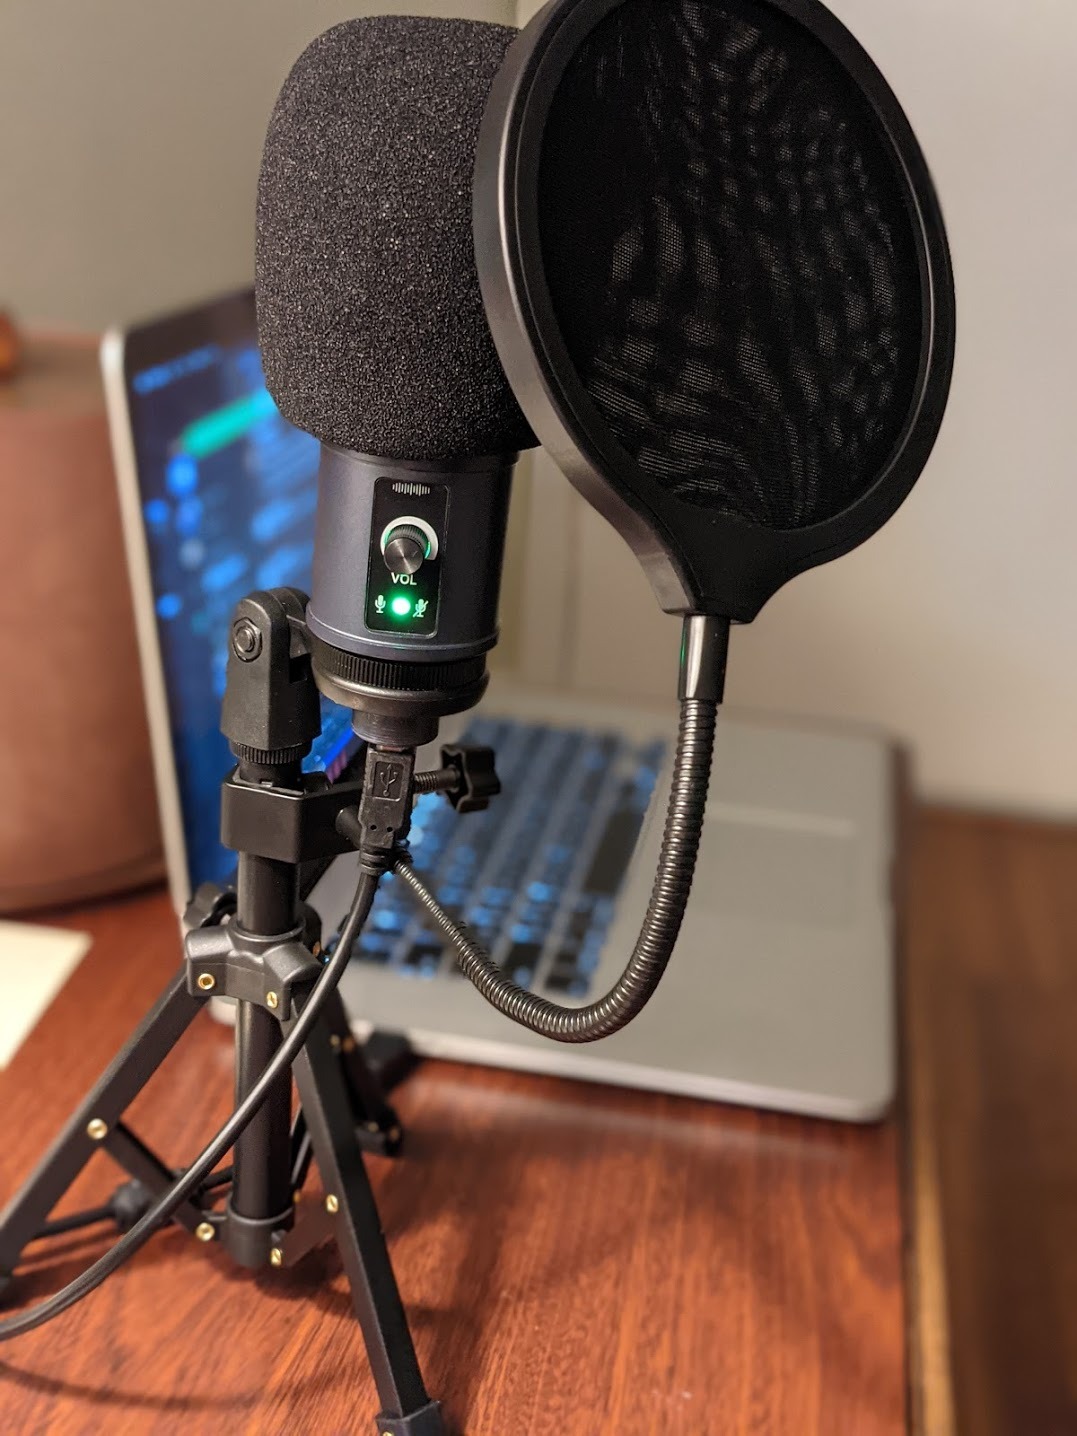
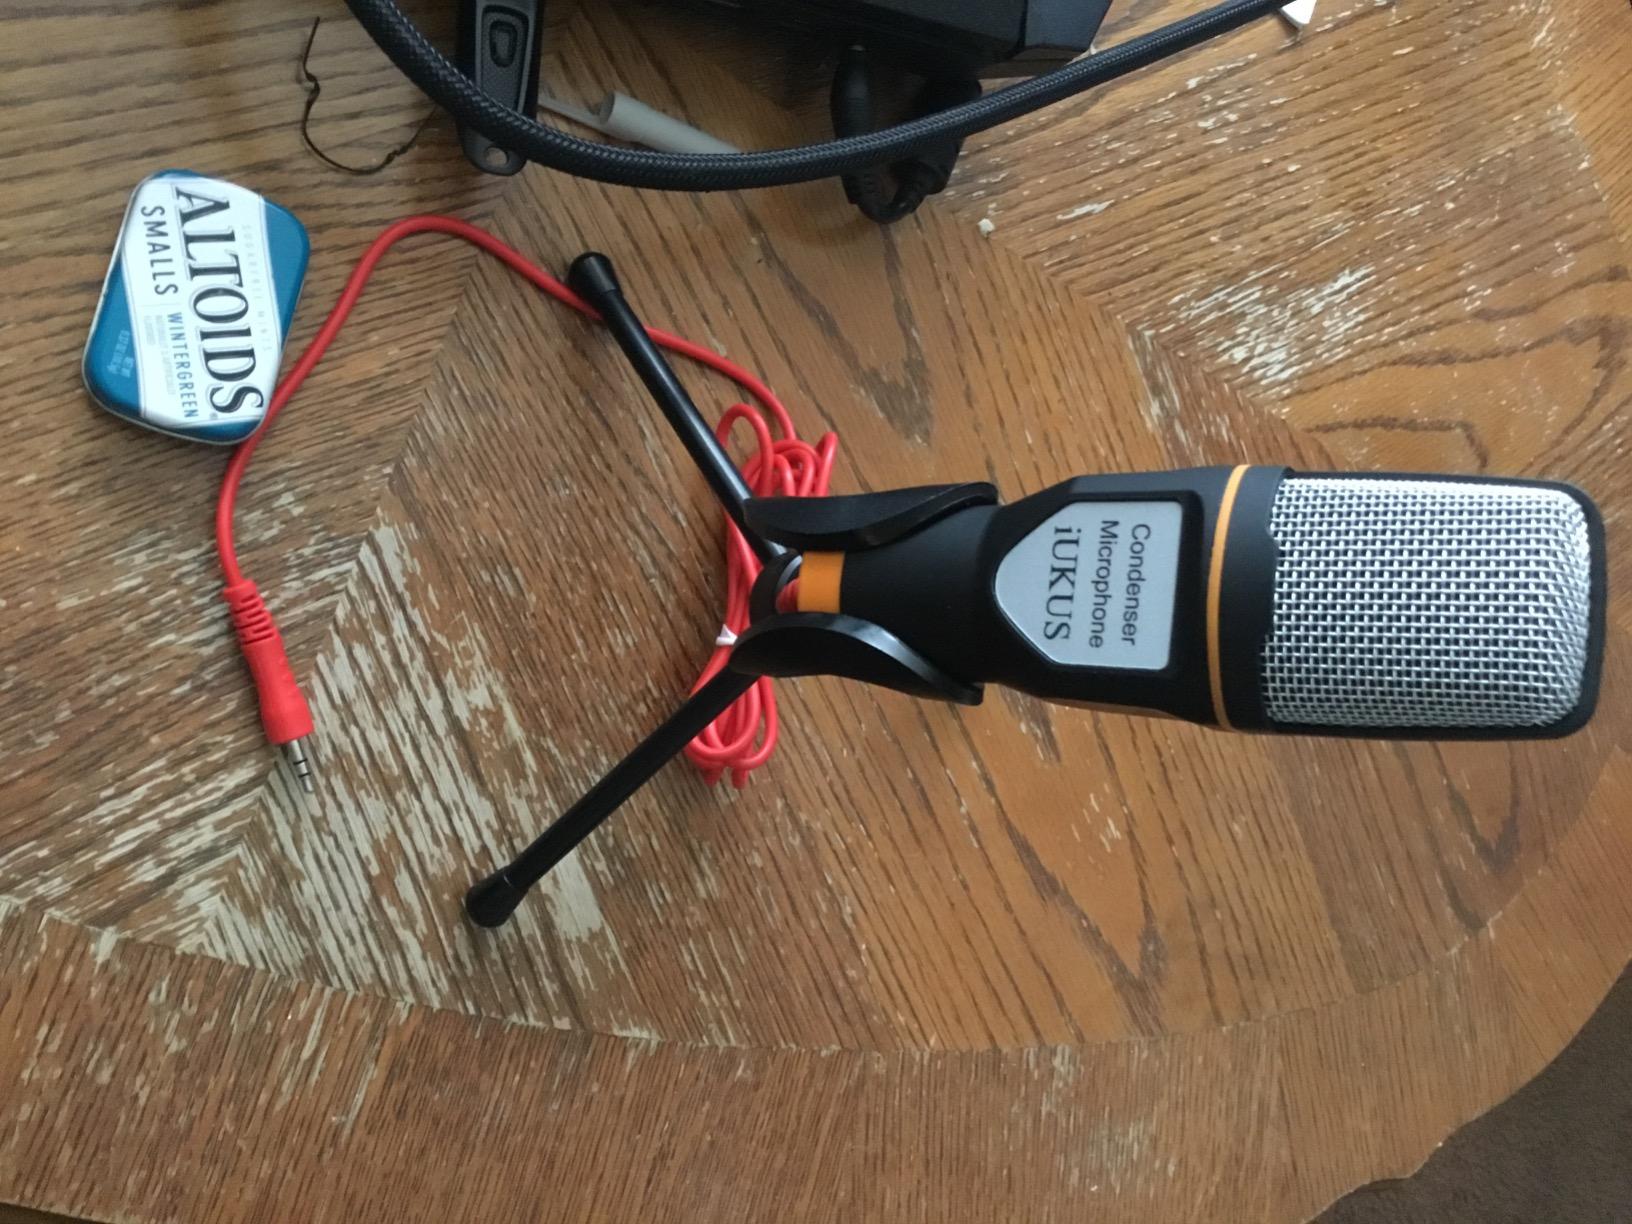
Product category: microphone
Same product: no